Iwamatsu Station

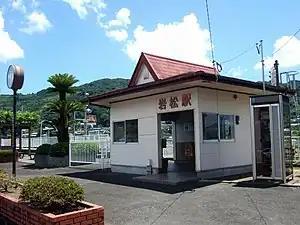
Iwamatsu Station in 2008

is a passenger railway station located in the city of Ōmura, Nagasaki Prefecture, Japan. It is operated by JR Kyushu.